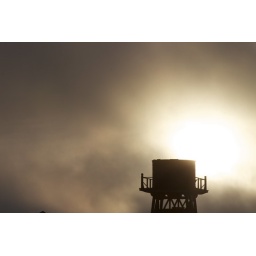
A wooden water tower in Mendocino, silhouetted against the sun peeking through a bank of fog